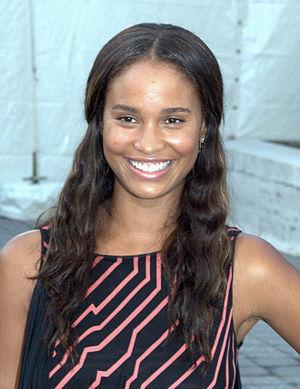
Joy Bryant est une actrice et un ancien top-model américaine, née le 18 octobre 1974 dans Le Bronx.
Honey est un film américain de Bille Woodruff, qui a connu une suite en 2011 intitulée Dance Battle: Honey 2 puis une autre suite en 2016 intitulée Honey 3: Dare to Dance et Honey 4: Rise Up And Dance en 2018.